IÉ 2600 Class

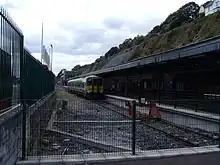

The 2600 class are able to operate with both 2700/2750 class and 2800 class railcars.